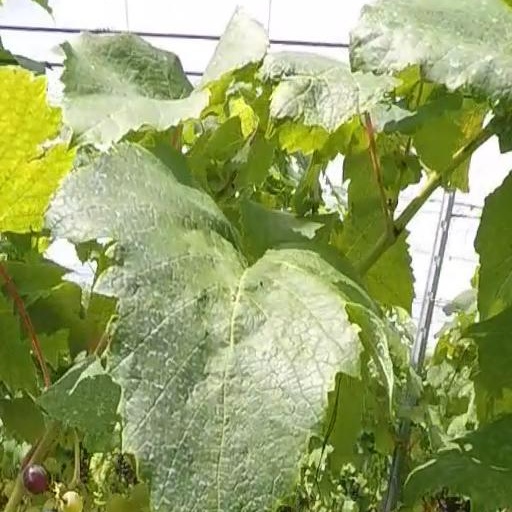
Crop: grape